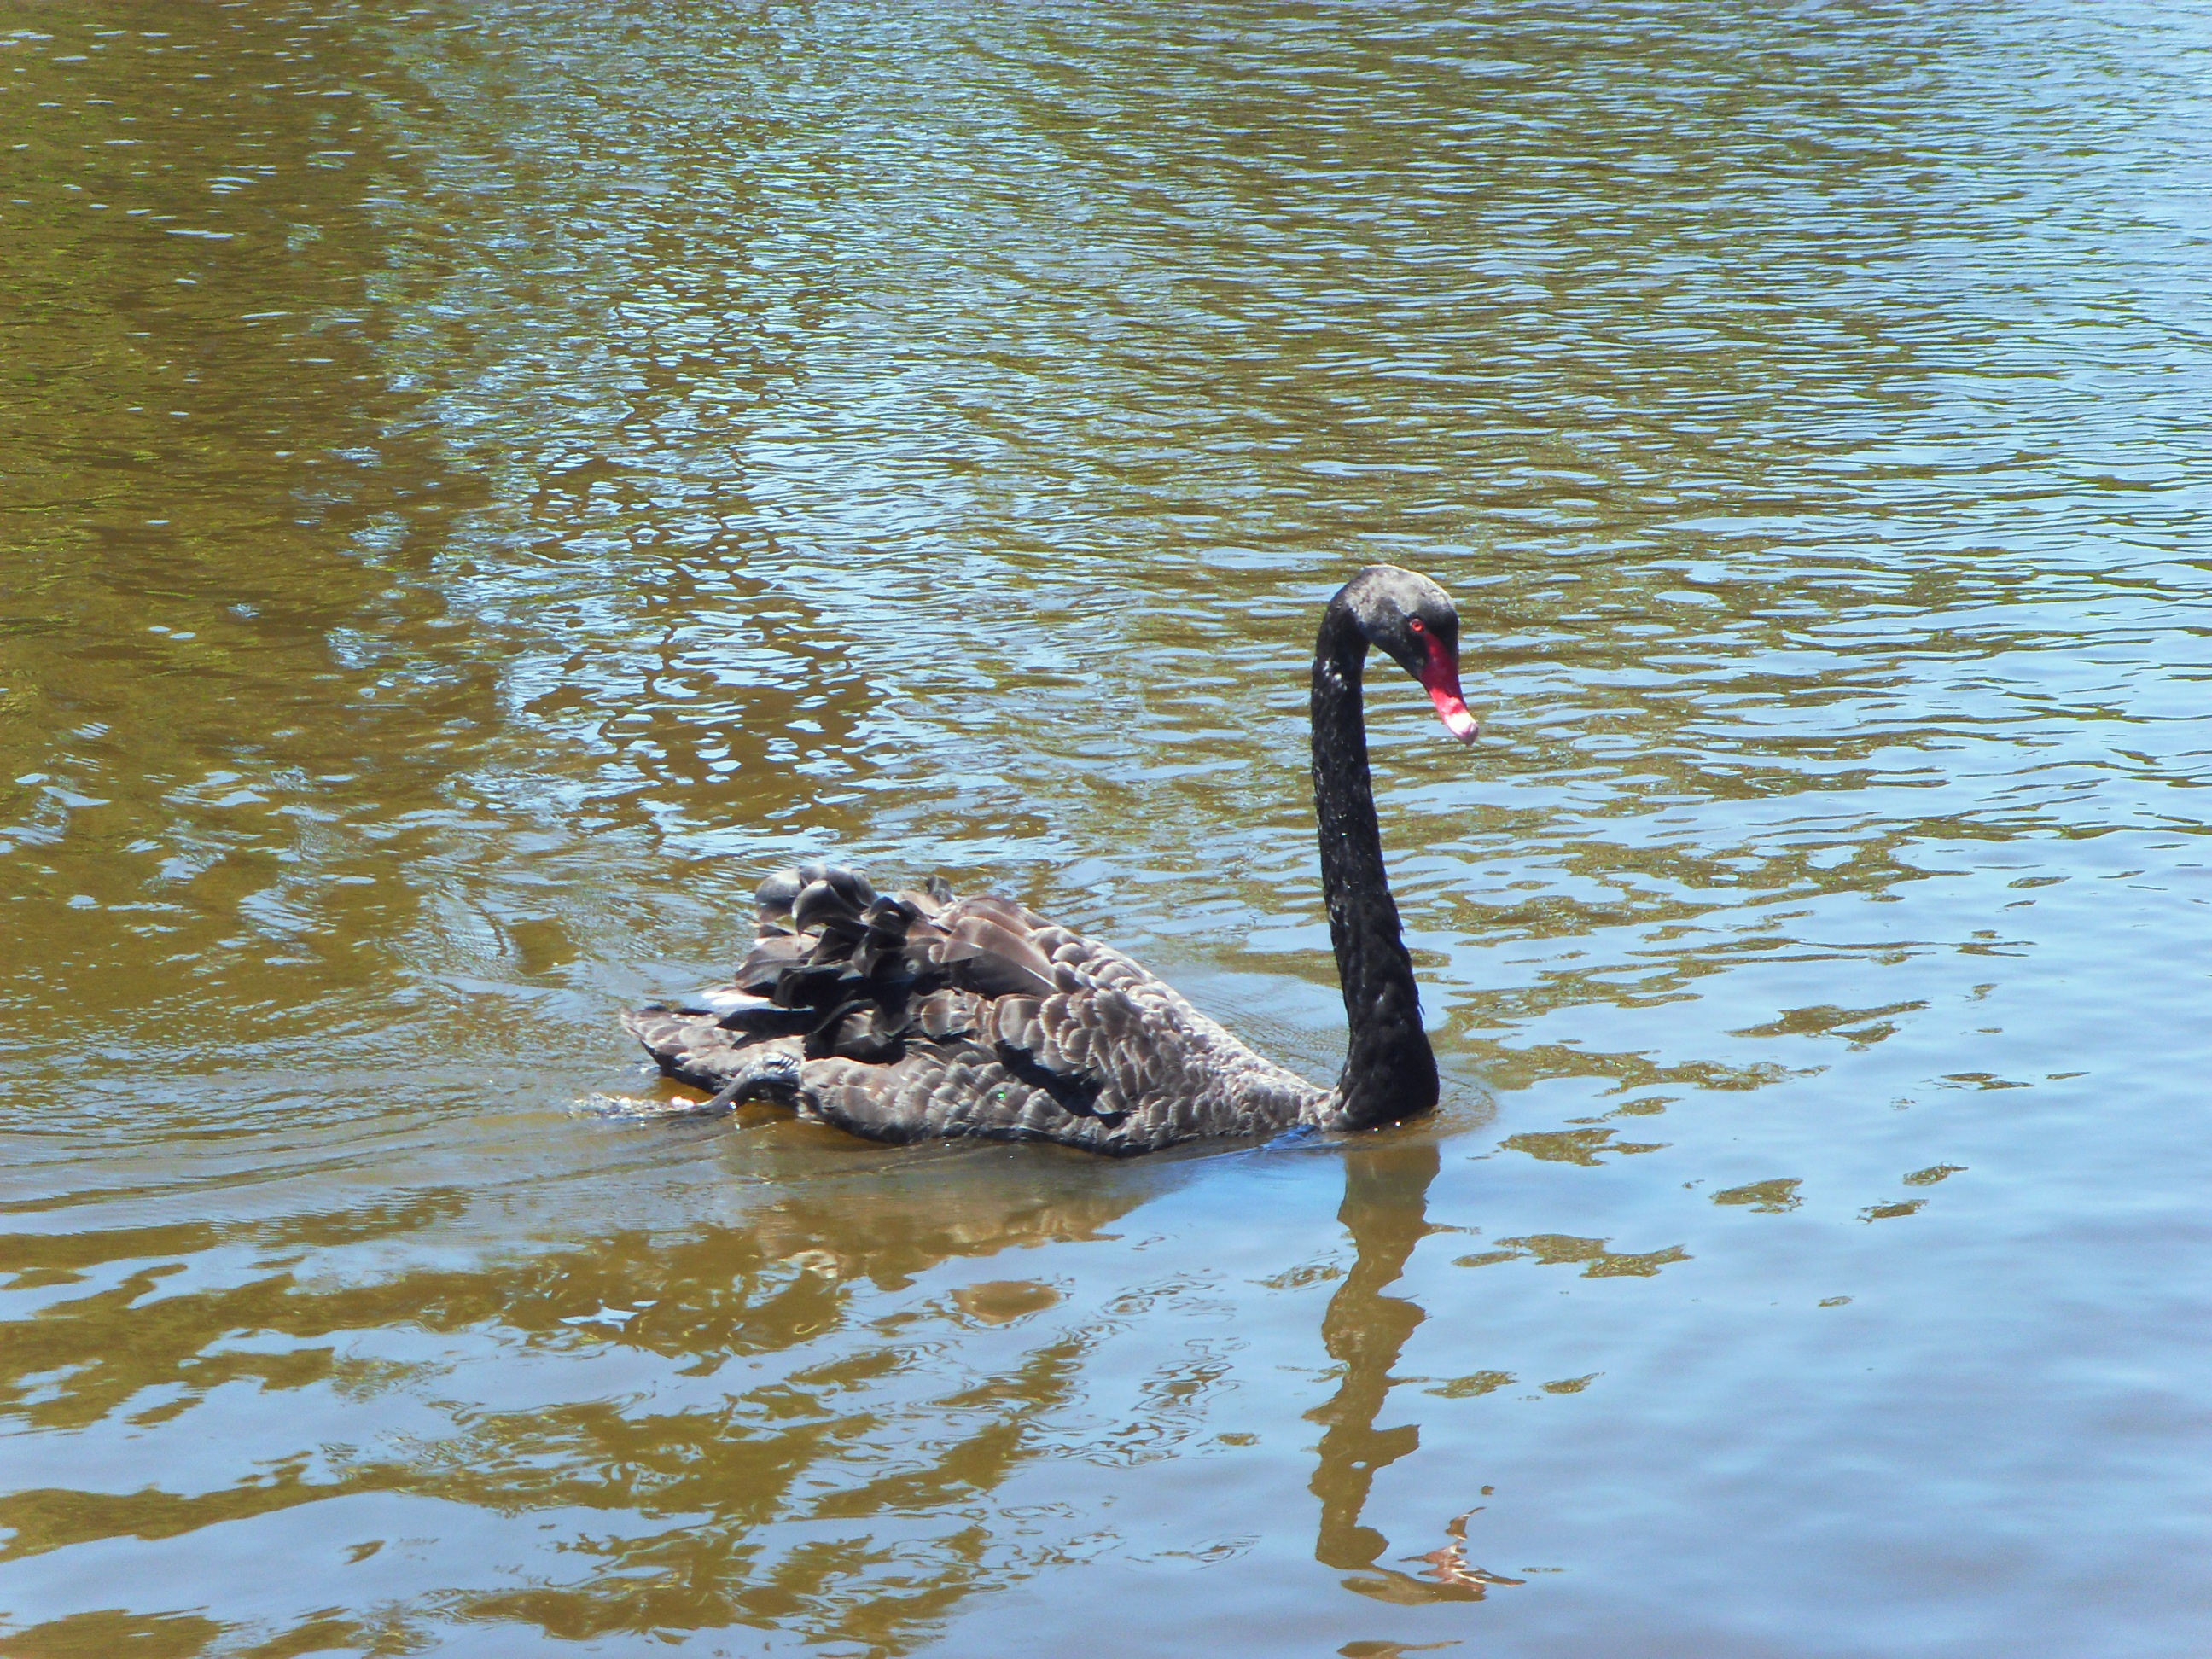
water, bird, wave, river, wildlife, reflection, beak, nail, fauna, swan, duck, vertebrate, new, waterfowl, water bird, black swan, kuroshio, the black swan, ducks geese and swans, seaduck